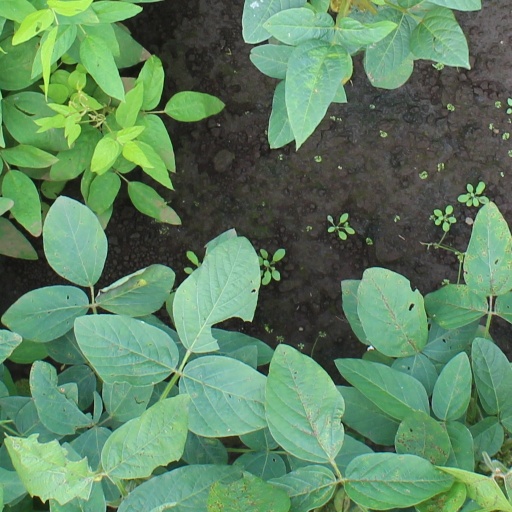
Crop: soybean